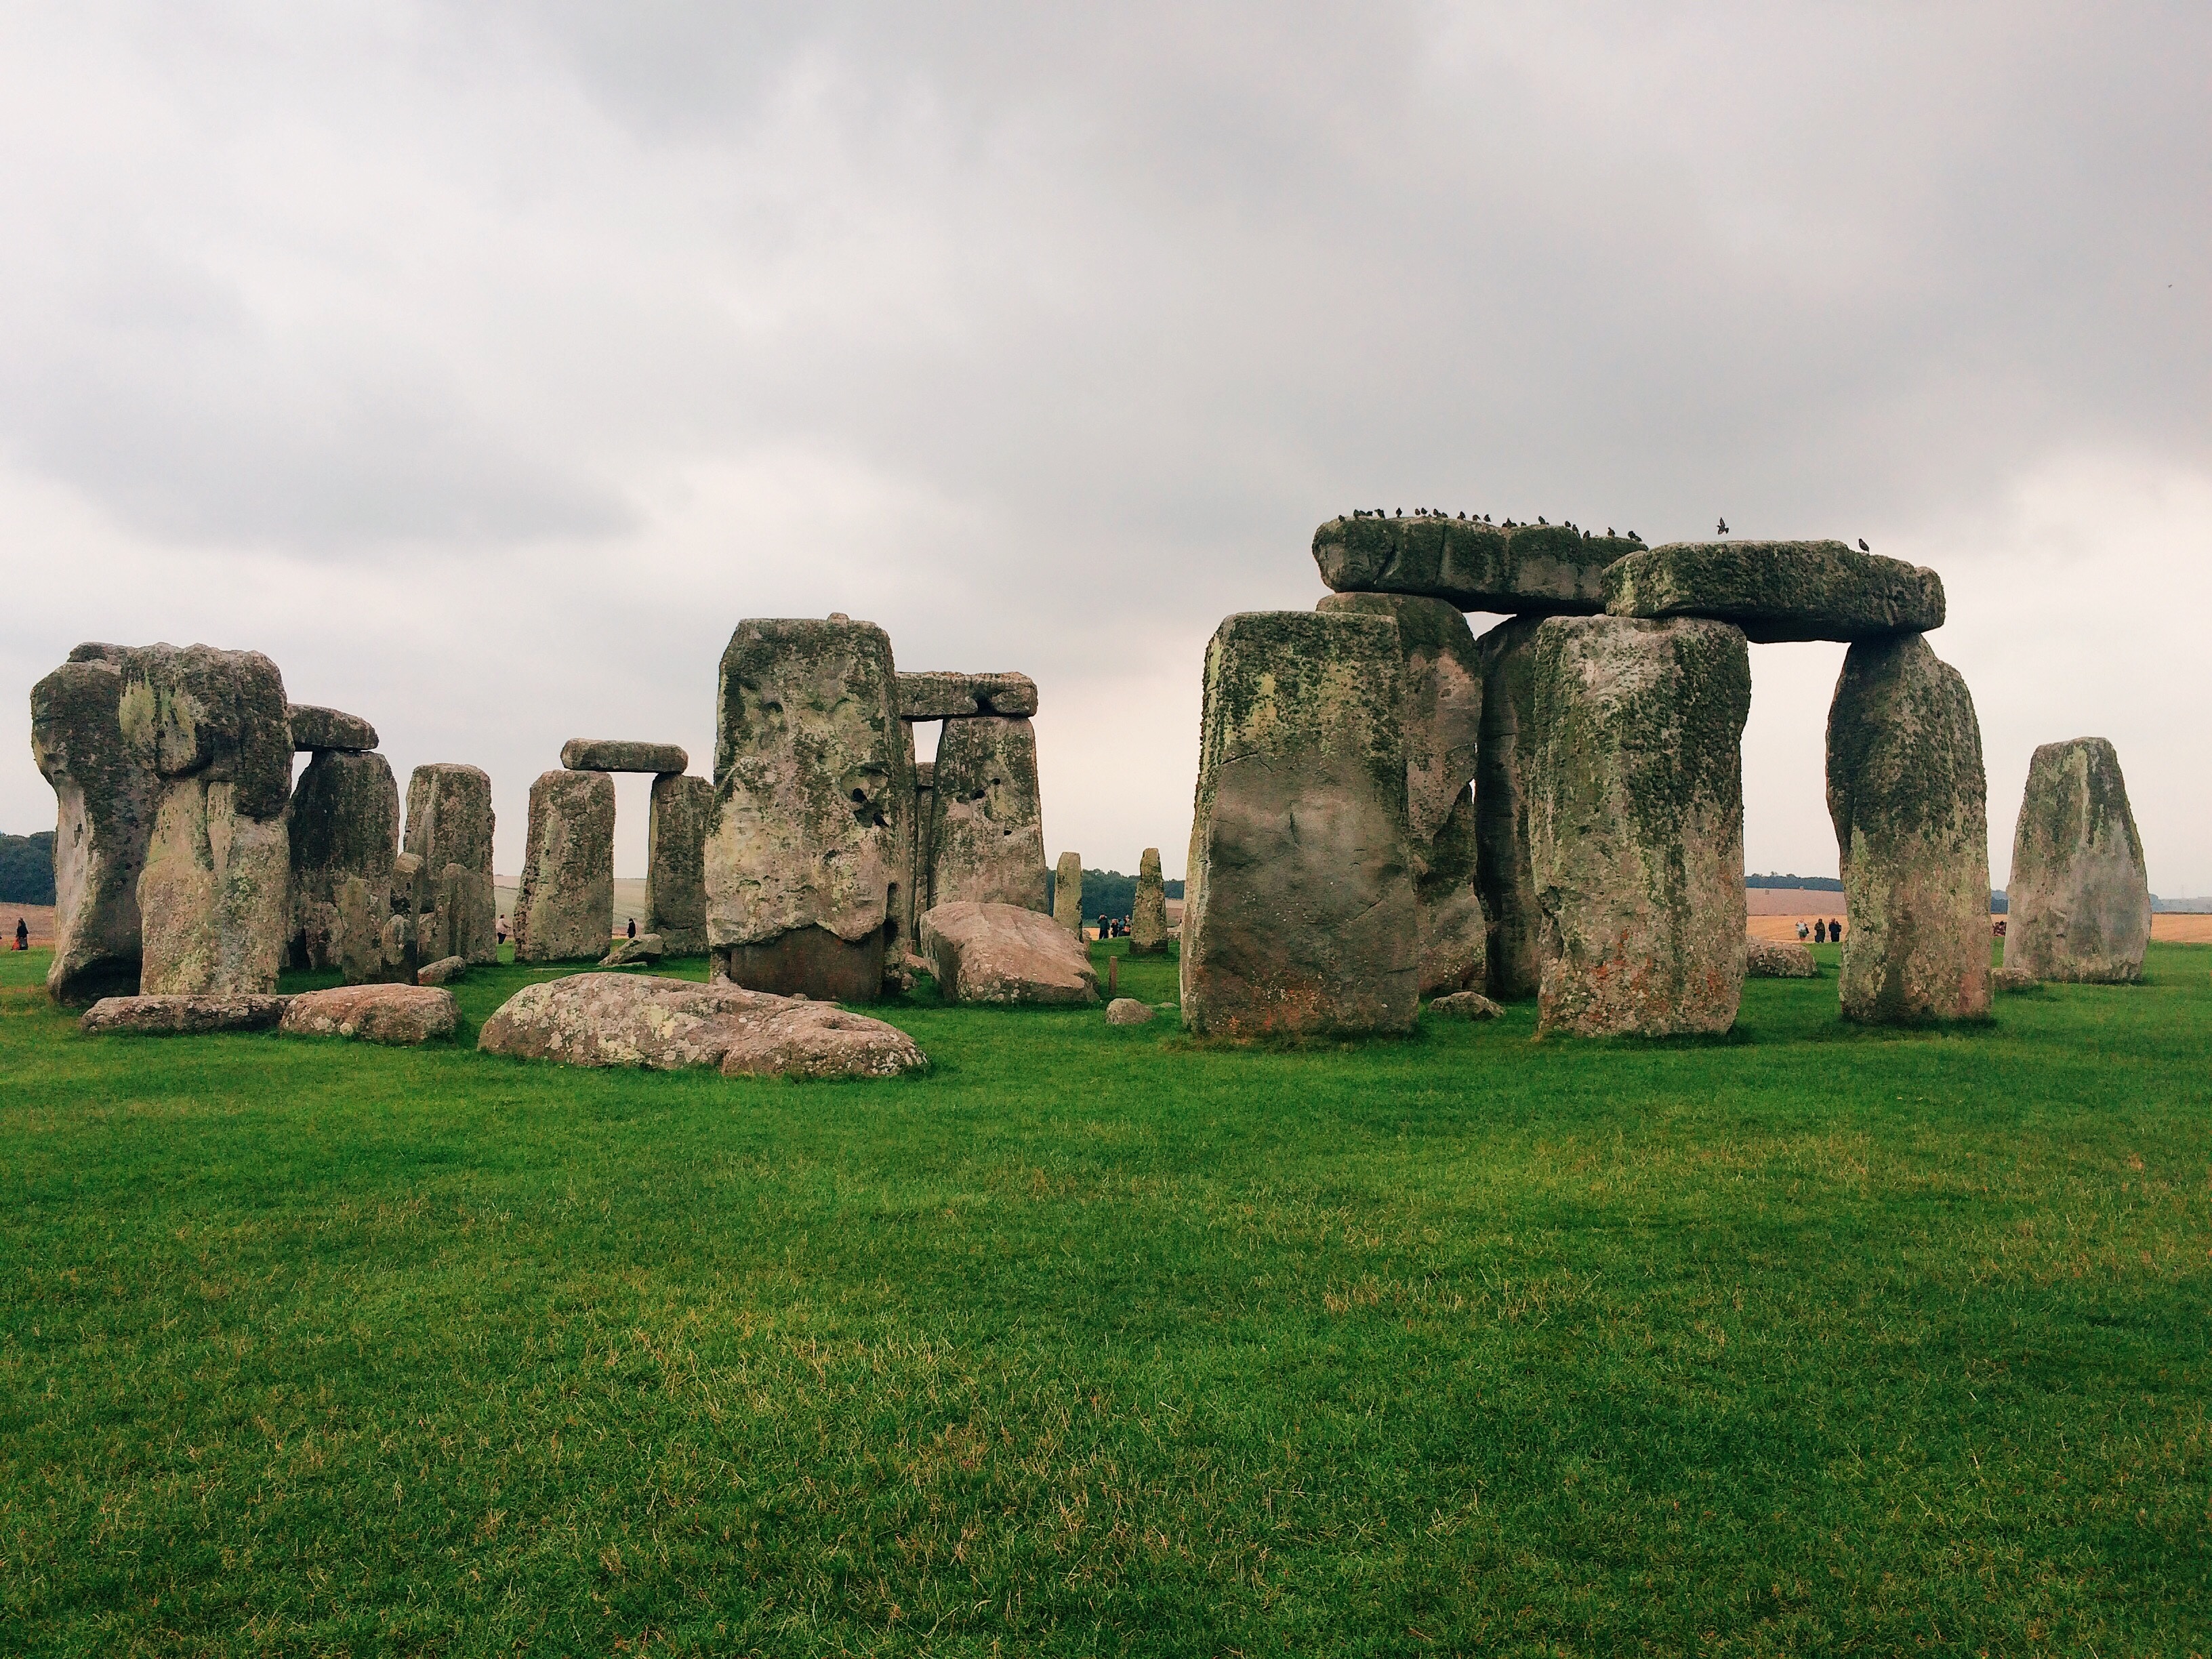
rock, building, castle, landmark, fortification, ruins, abbey, rural area, archaeological site, ancient history